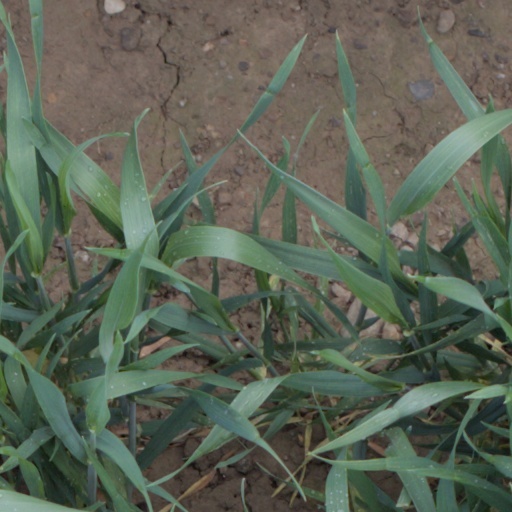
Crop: wheat